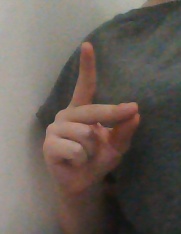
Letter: ta